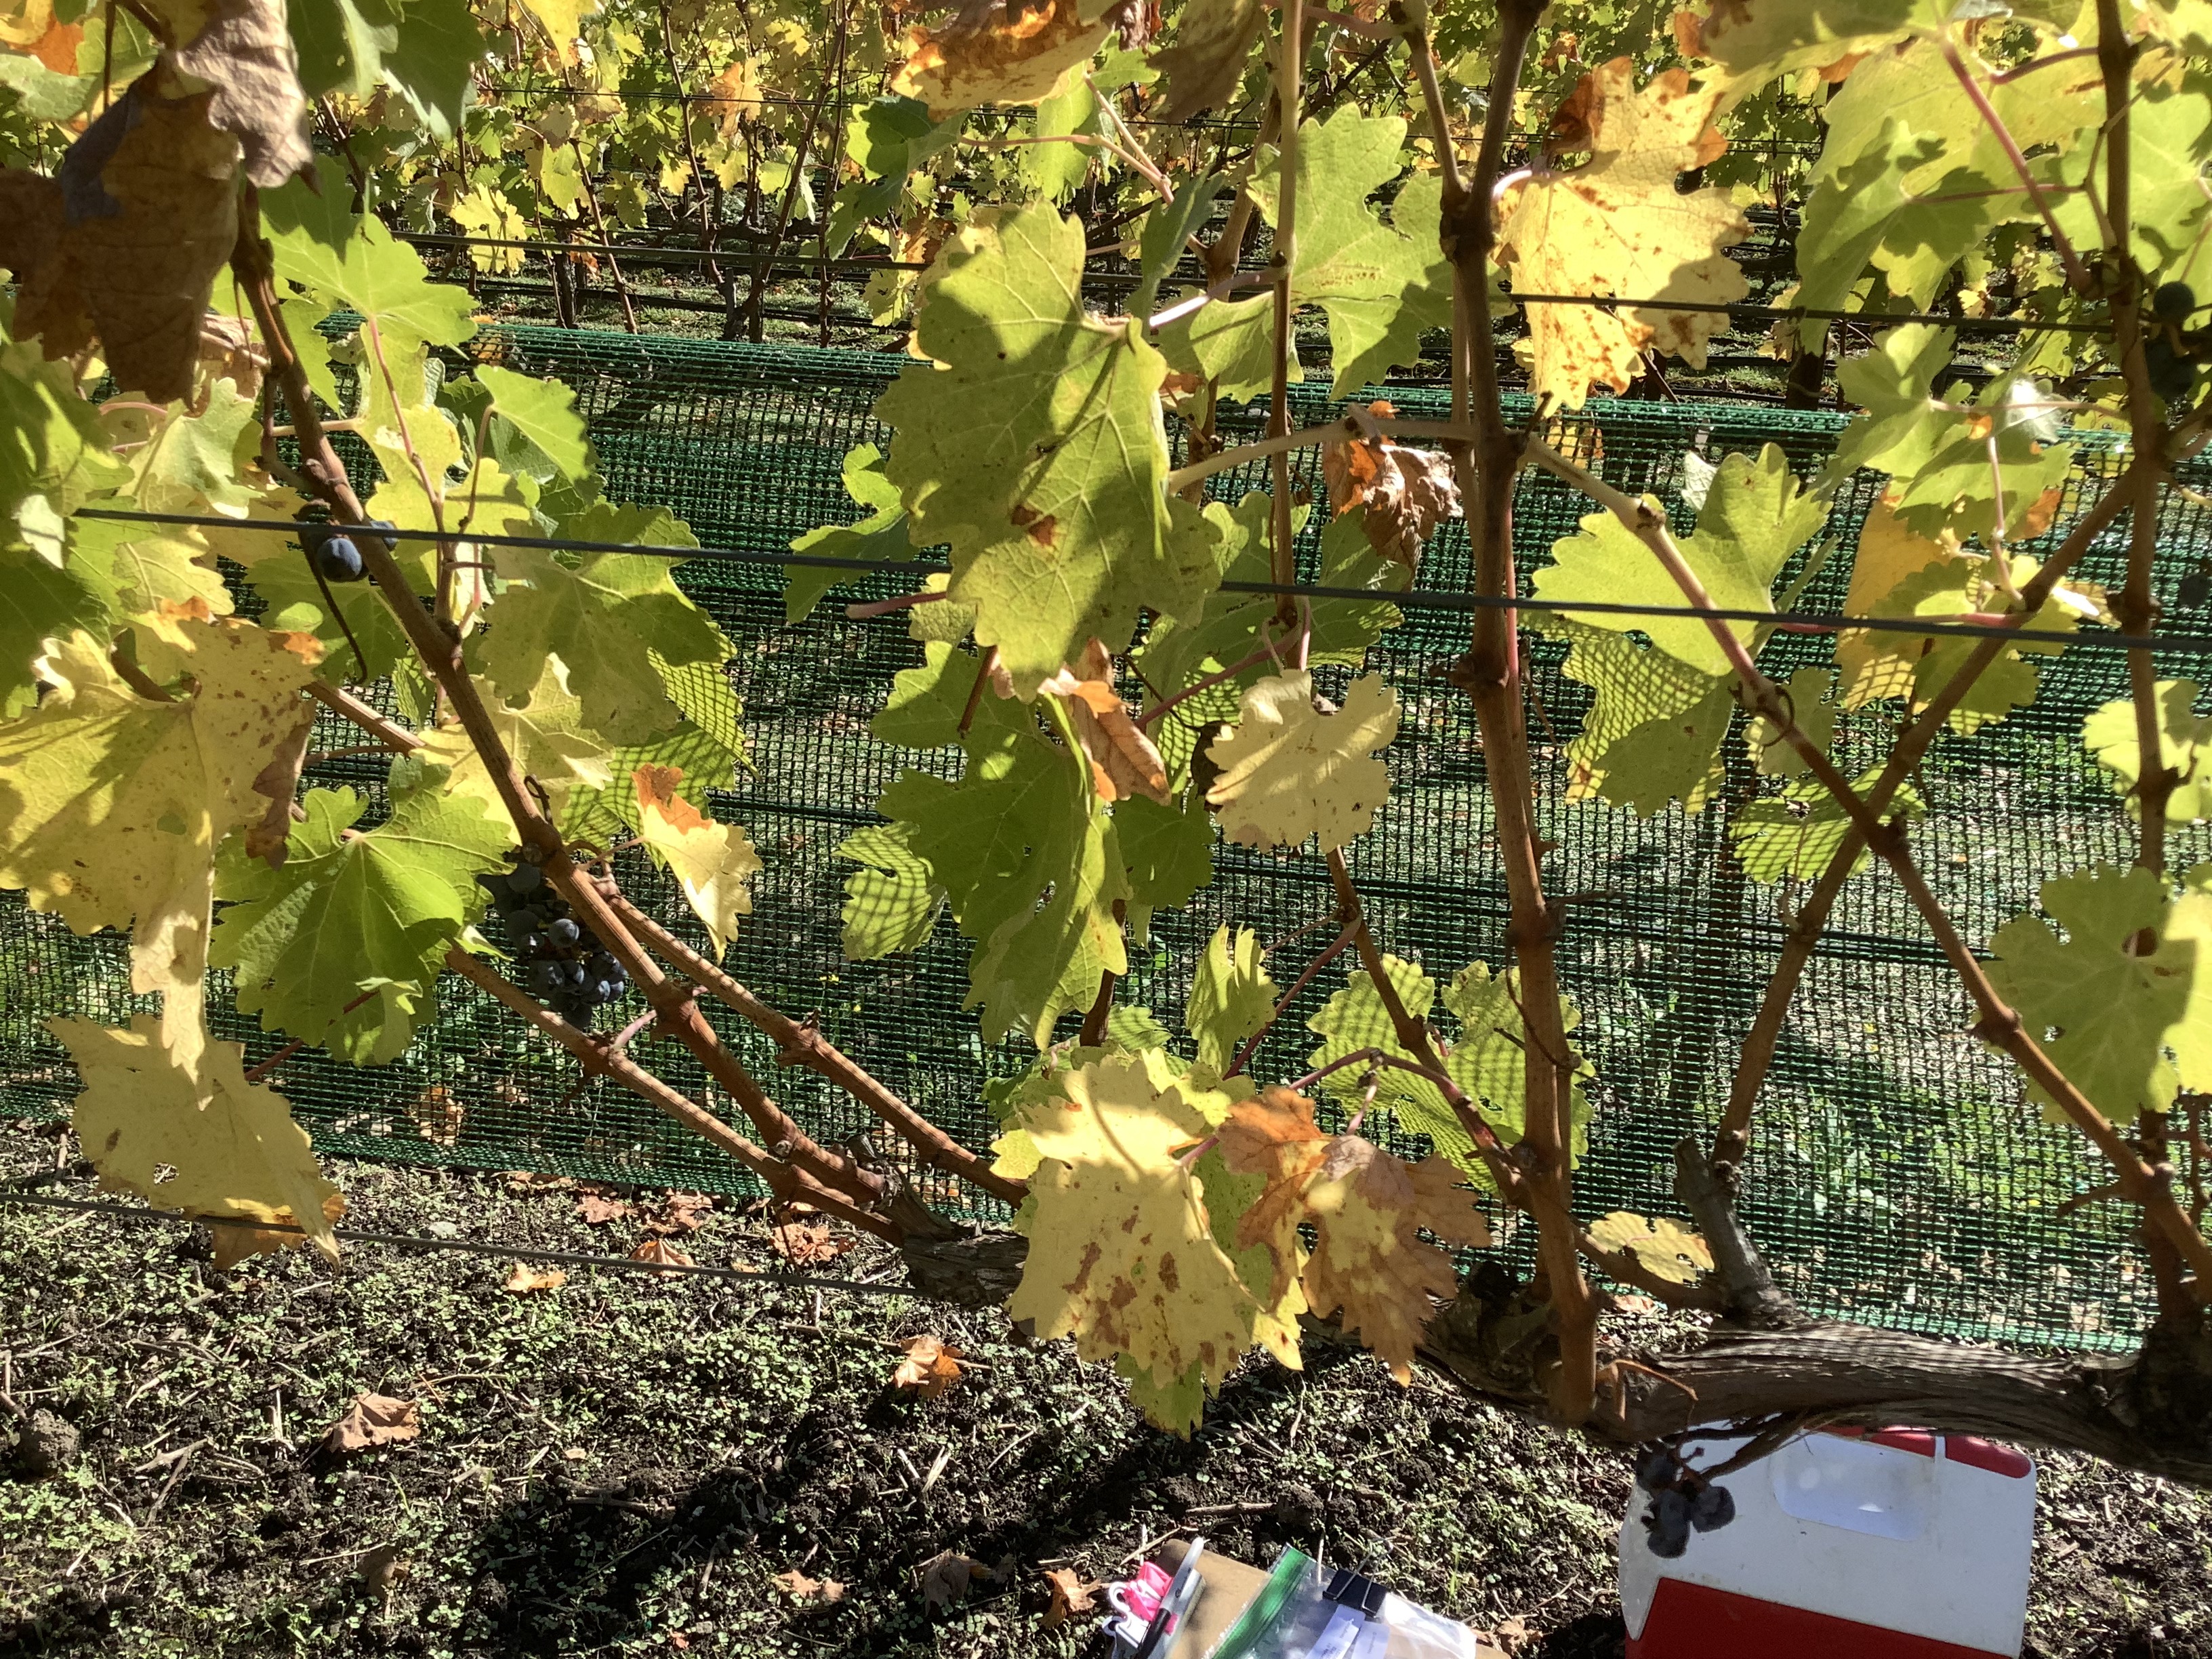
Label: No Virus